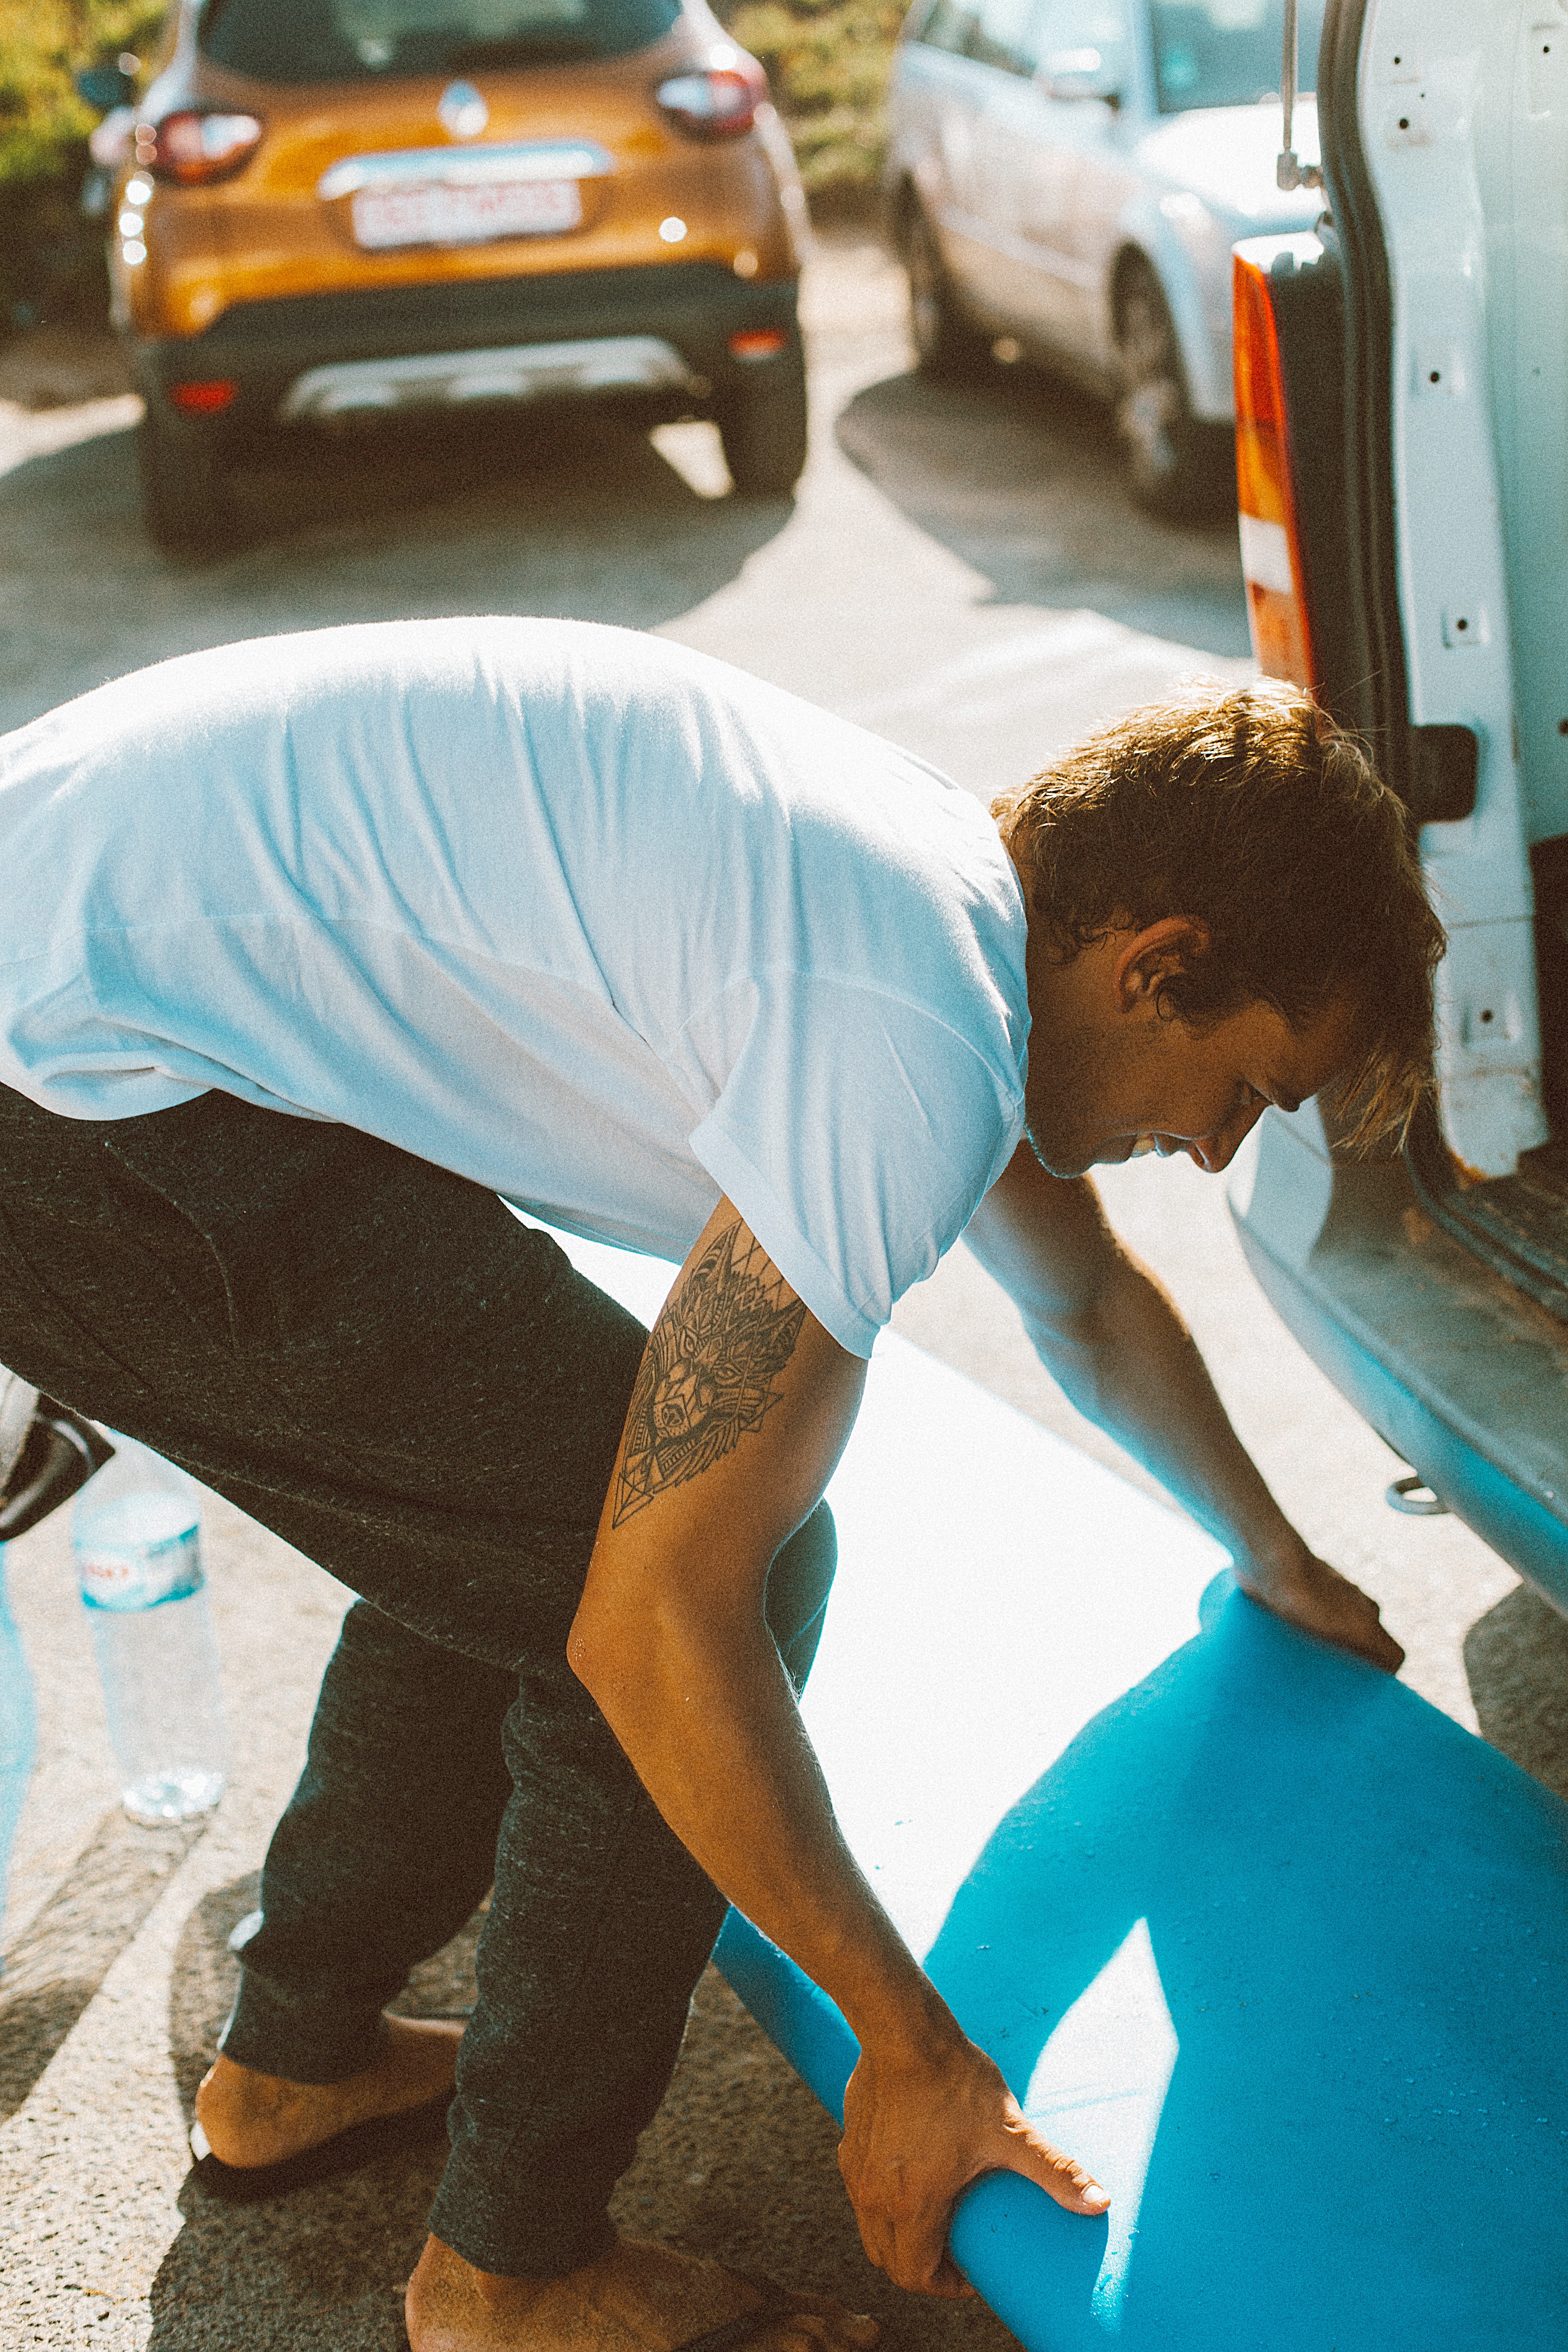
blue, sitting, snapshot, leg, shoulder, human body, fun, girl, car, joint